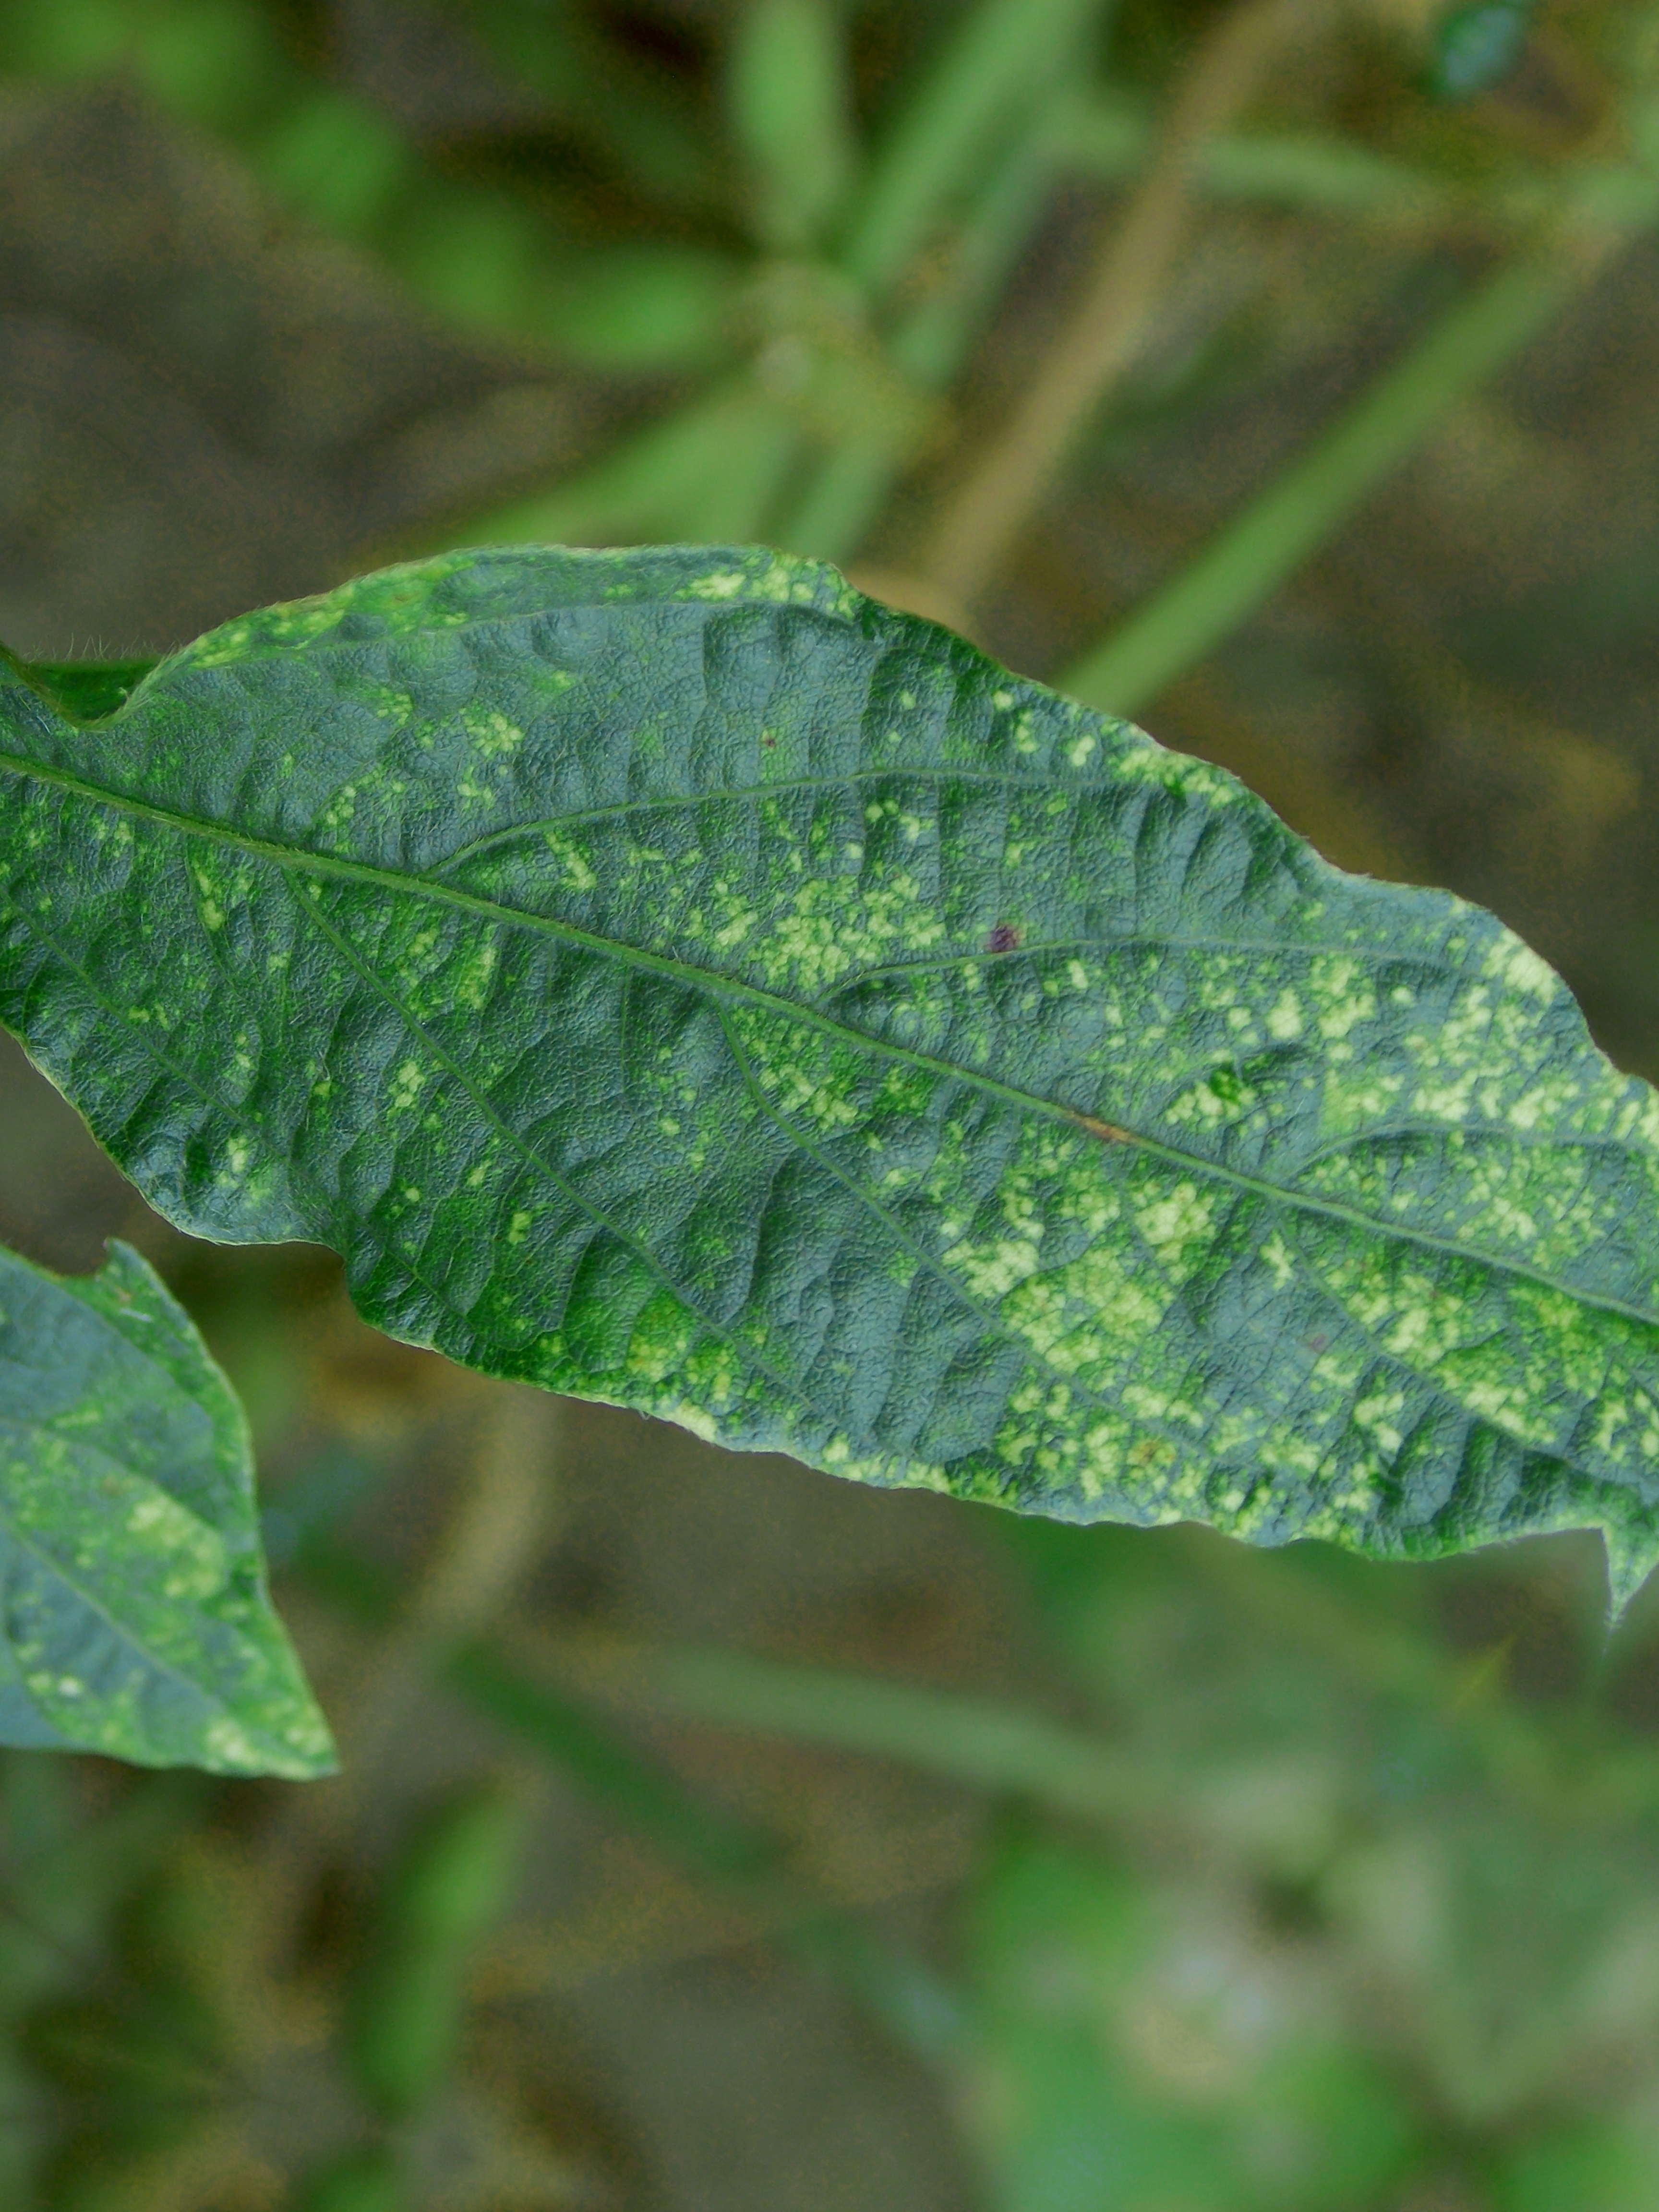
Label: Disease